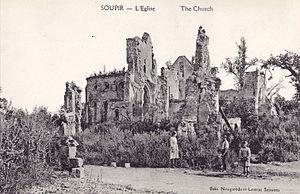
Carte postale ancienne éditée par B. Nougarède et H. Lestrat à Soissons
Soupir est une commune française située dans le département de l'Aisne, en région Hauts-de-France. Soupir a été totalement détruite lors des batailles sur le Chemin des Dames lors de la Première guerre mondiale.